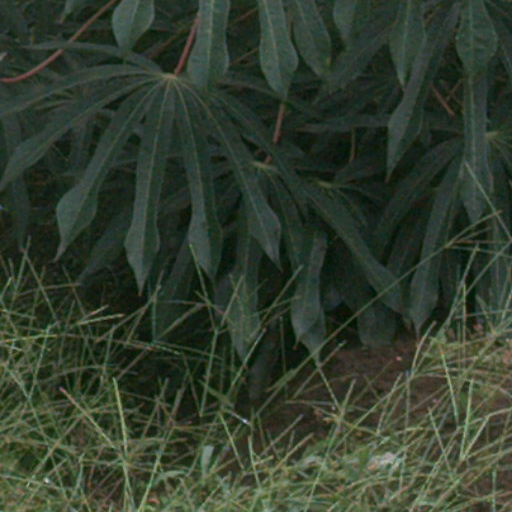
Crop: cassava